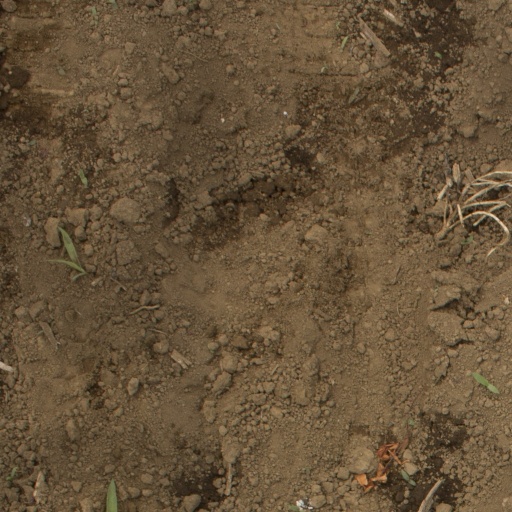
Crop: Jerusalem artichoke